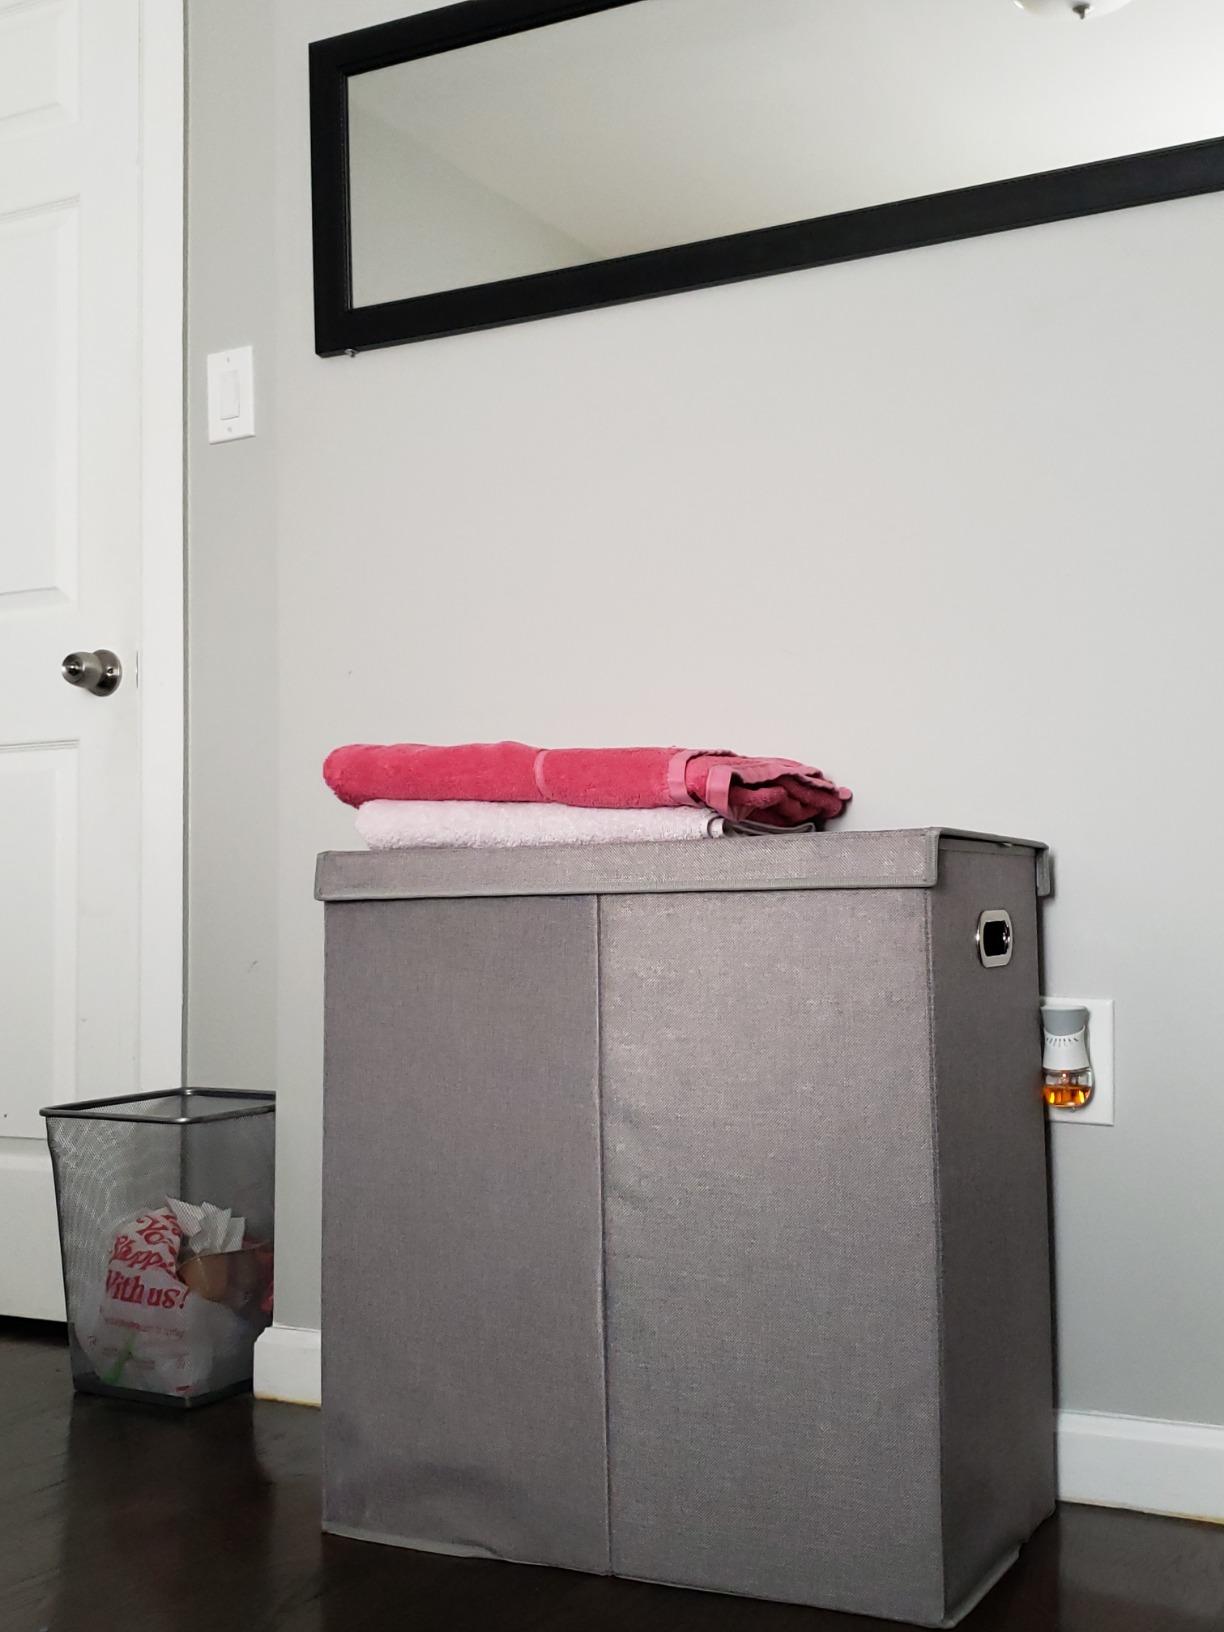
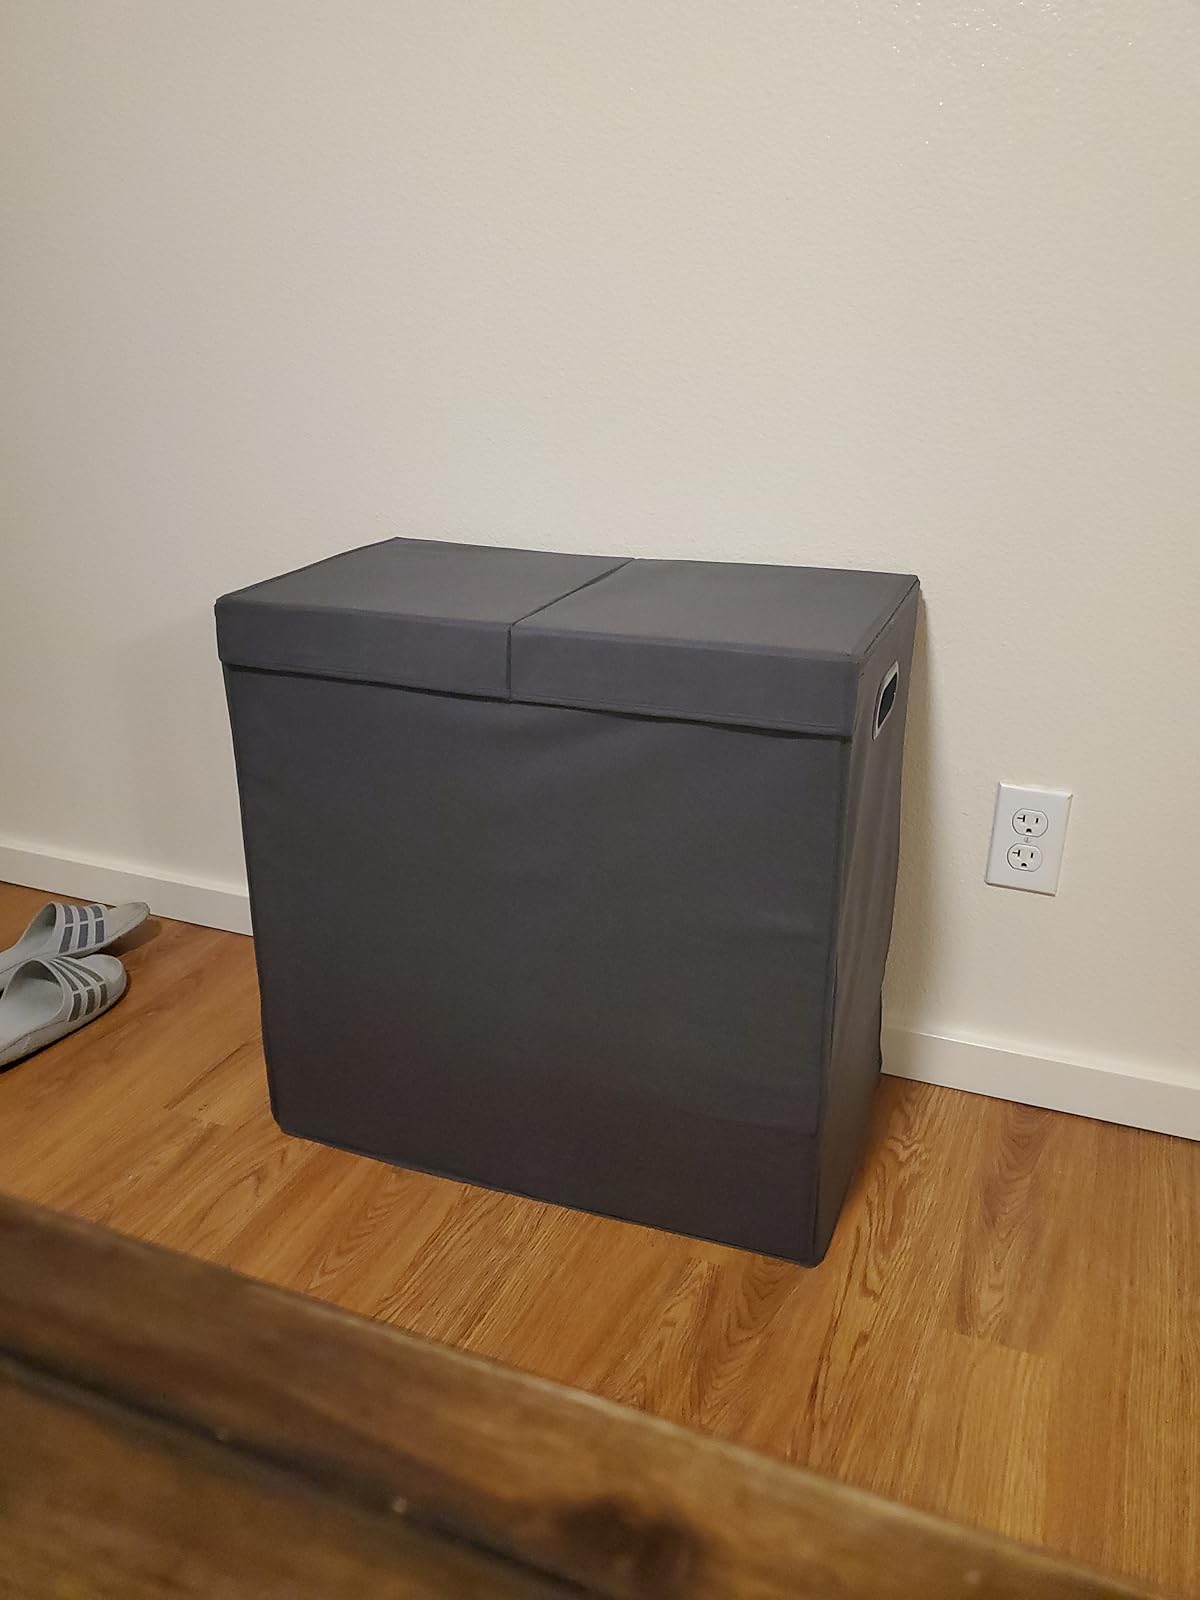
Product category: items_hamper
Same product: yes